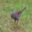
Label: bird